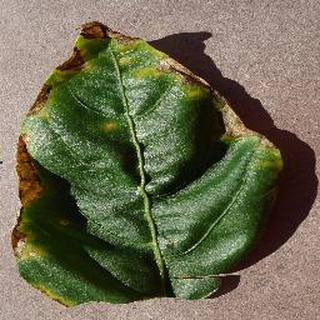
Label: bell_pepper_bacterial_spot